Portland Center Stage

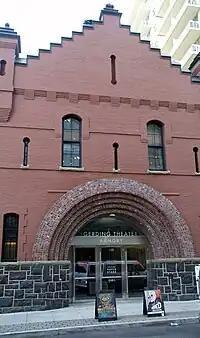
The Armory

Portland Center Stage at The Armory is a theater company based in Portland, Oregon, United States. Theater productions are presented at The Armory in Portland's Pearl District. Portland Center Stage at The Armory was founded in 1988 as the northern sibling of the Oregon Shakespeare Festival in Ashland, Oregon. It became an independent theater in 1993 and in 1994 Elizabeth Huddle became producing artistic director. Chris Coleman took over in 2000 as the company's fourth artistic director. In 2018, Marissa Wolf was named the fifth artistic director and Cynthia Fuhrman named Managing Director.